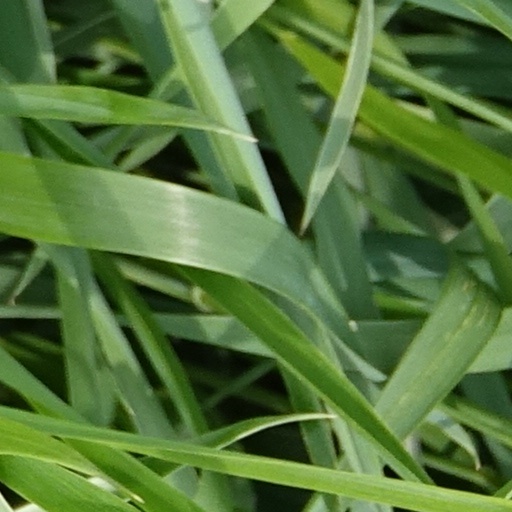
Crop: wheat